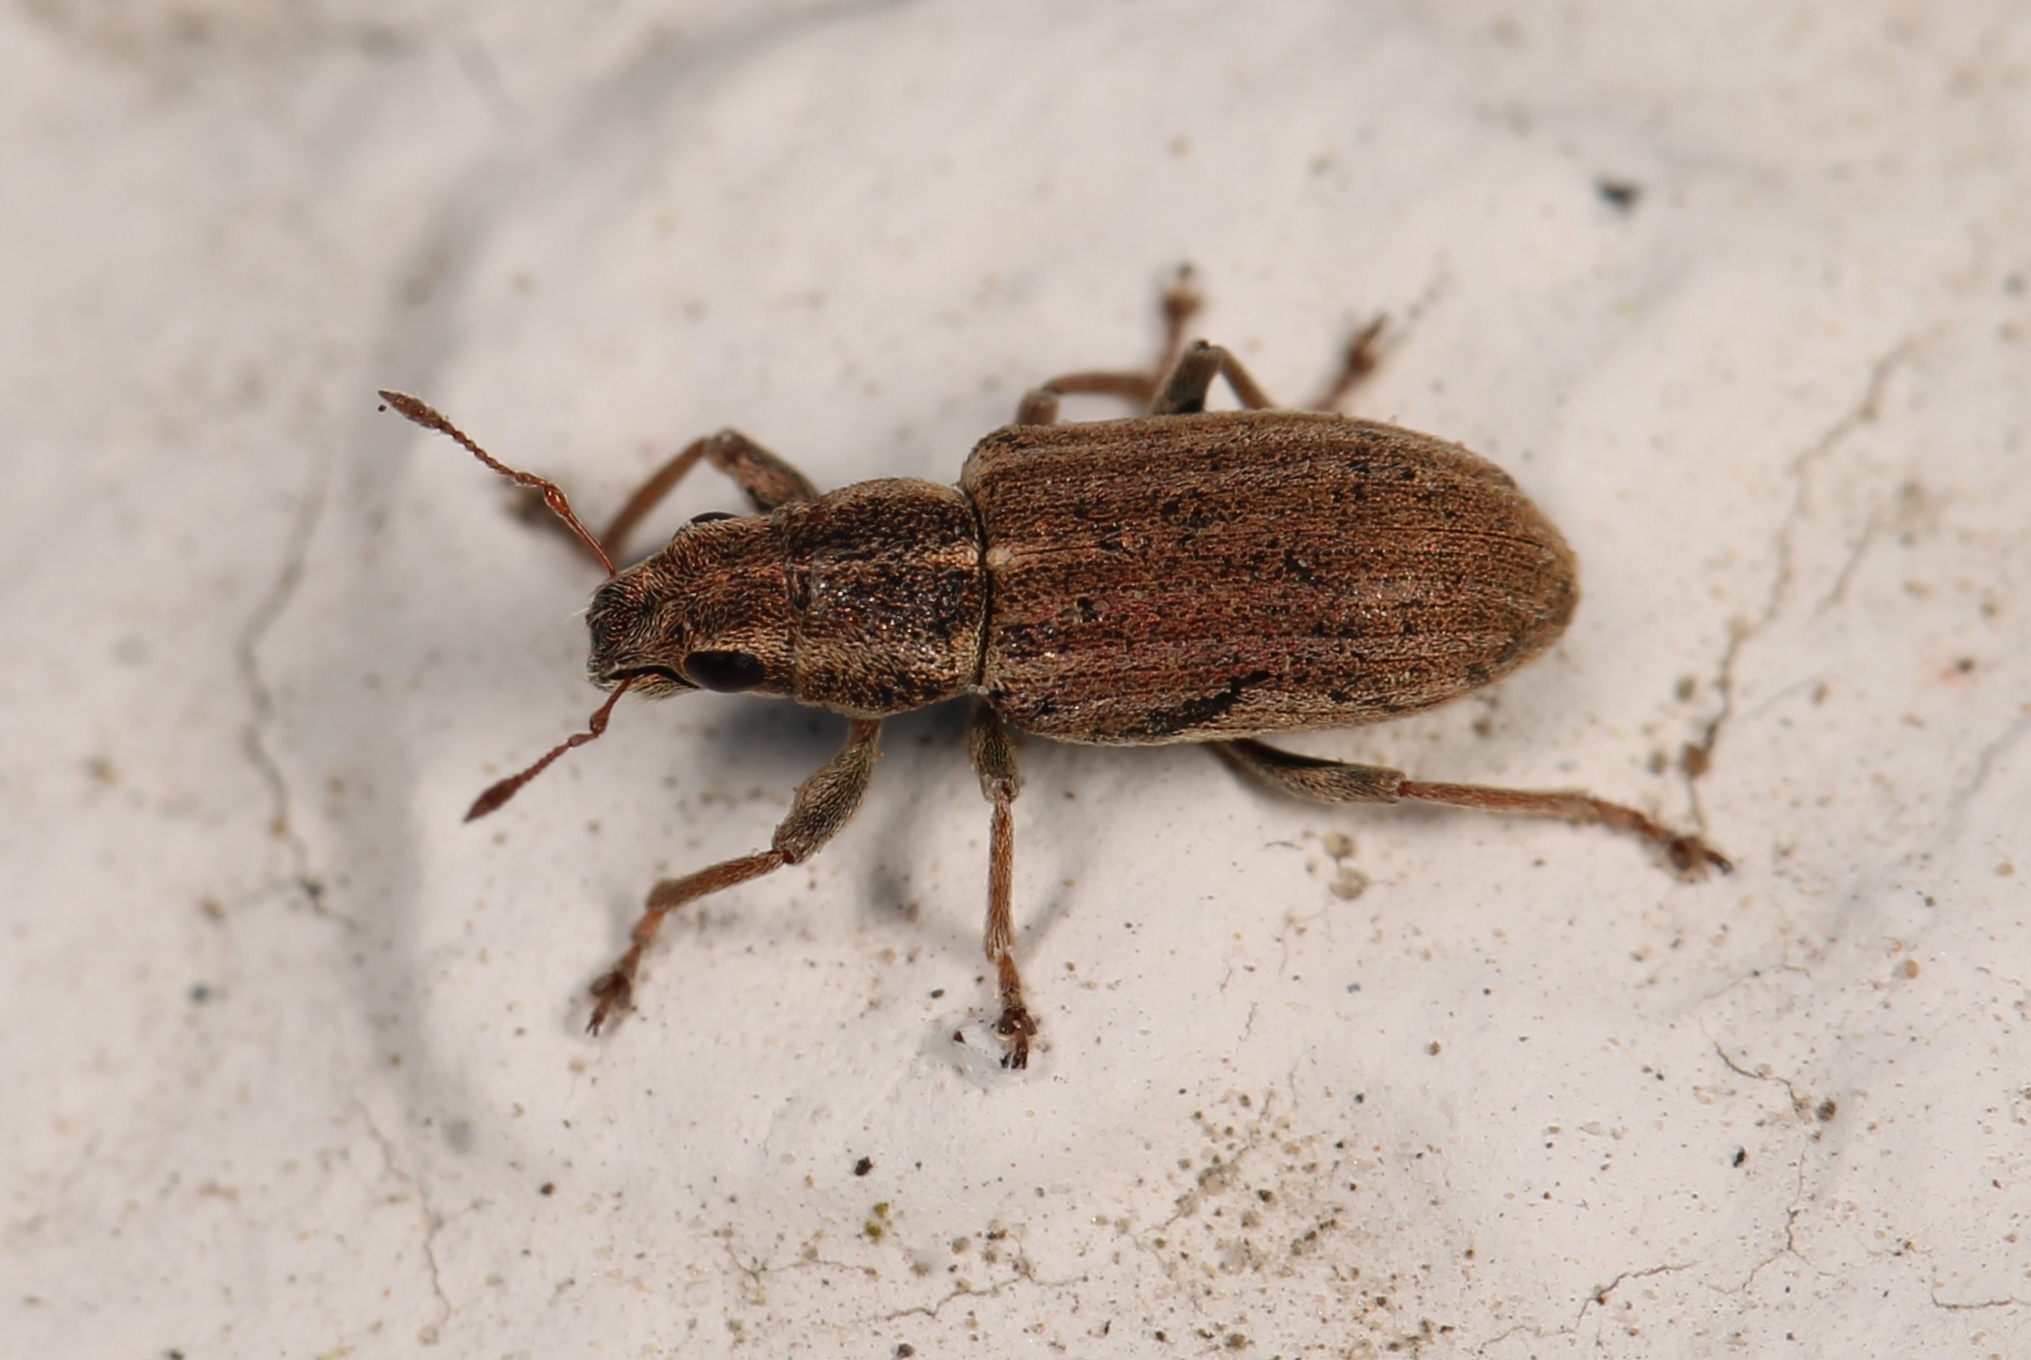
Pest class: pea_leaf_weevil